Met Éireann

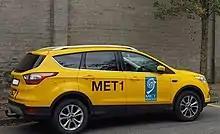
Mobile meteorological van

Met Éireann uses the HIRLAM weather model for short-term forecasts (up to 48 hours). This model is developed cooperatively by multiple European weather services. Met Éireann runs a 10 km resolution HIRLAM model four times daily. The operational running of this model has been managed by the Irish Centre for High-End Computing (ICHEC) since 2005. Met Éireann and ICHEC are working on bringing a 5 km resolution HIRLAM model into production by the end of 2010.